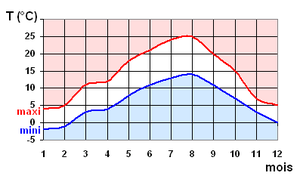
diagramme de la température moyenne mois par mois pour le Territoire de Belfort. Tracé par F5ZV le 7/3/2006 à partir des données de Météo-France
Le climat du Territoire de Belfort est du type semi-continental. Il est toutefois fortement influencé par la forme de couloir entre Vosges et Jura qu'a la Porte de Bourgogne qui canalise les vents d'ouest comme ceux venant de l'est. L'altitude moyenne de la plaine autour de Belfort est proche de 400 mètres, ce qui en fait un seuil entre Bourgogne et Alsace, l'altitude moyenne de Mulhouse étant de 240 mètres.